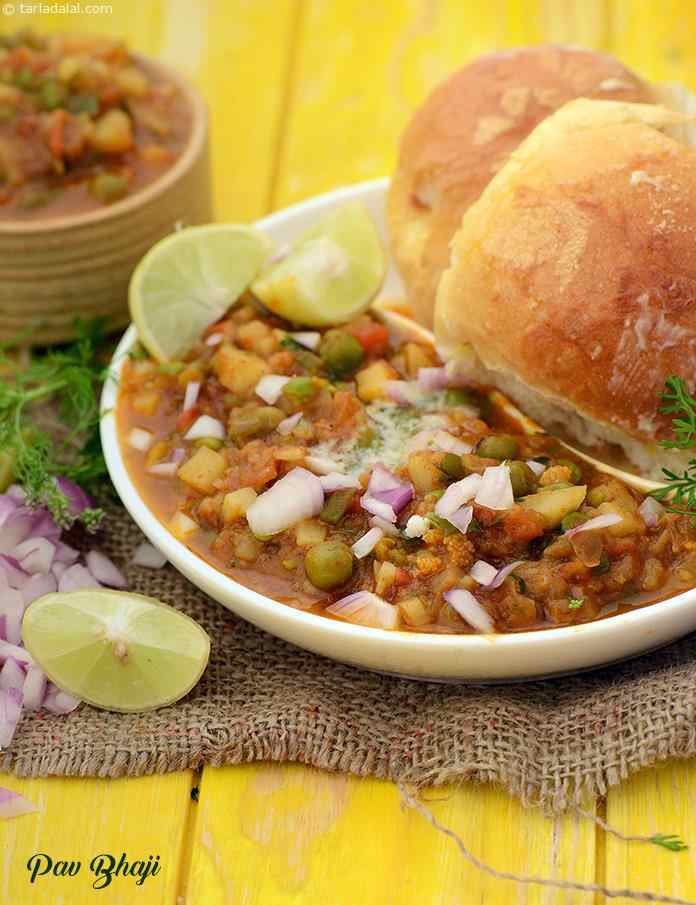
Dish: pav_bhaji